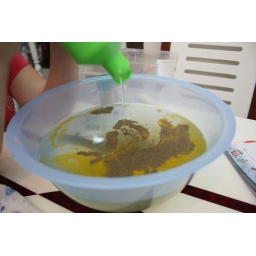
Turmeric and ground black pepper in a bowl of water. Add soap. Voila -- pepper runs away.